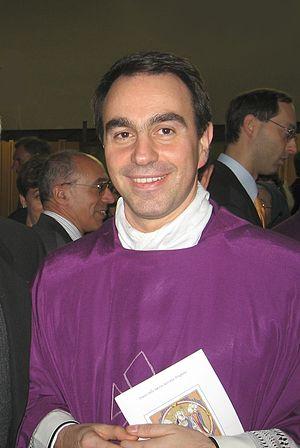
Ettore Balestrero est un prélat catholique italien, nonce apostolique à partie de 2013, en République démocratique du Congo depuis 2018.